Reeshof

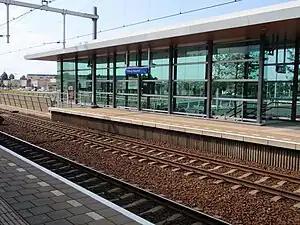
Tilburg Reeshof railway station

The district is connected by train with Tilburg Reeshof train station, built in 2003 to provide the district a railway connection to Breda and Tilburg Centrum. The district is connected via the Burgemeester Baron van Voorst tot Voorstweg in the east, the Bredaseweg in the south and the Burgemeester Letschertweg (partially under construction) in the west. The Letschertweg provides access to the A58. In the first years of the existence of the district, many complaints existed about the lack of infrastructure in that time. Before the eastern roads existed, people had to drive over the Reeshofdijk and Langendijk, and before the train station was finished, there existed an at-grade railway crossing at the Reeshofweg. The Wilhelmina Canal in the north is another boundary of the district. The canal will be widened to give more ships access to Tilburg, which will affect the canal zone in the Reeshof